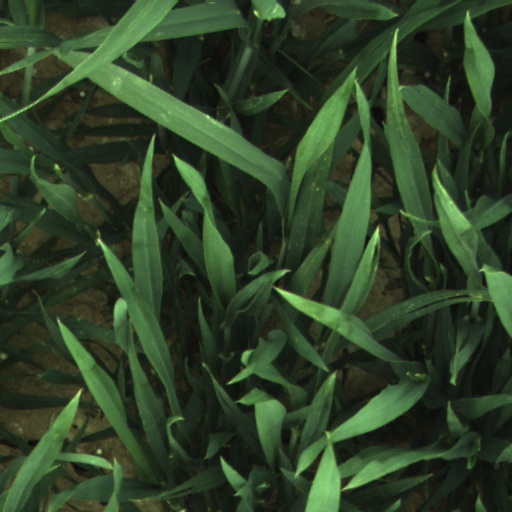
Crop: wheat